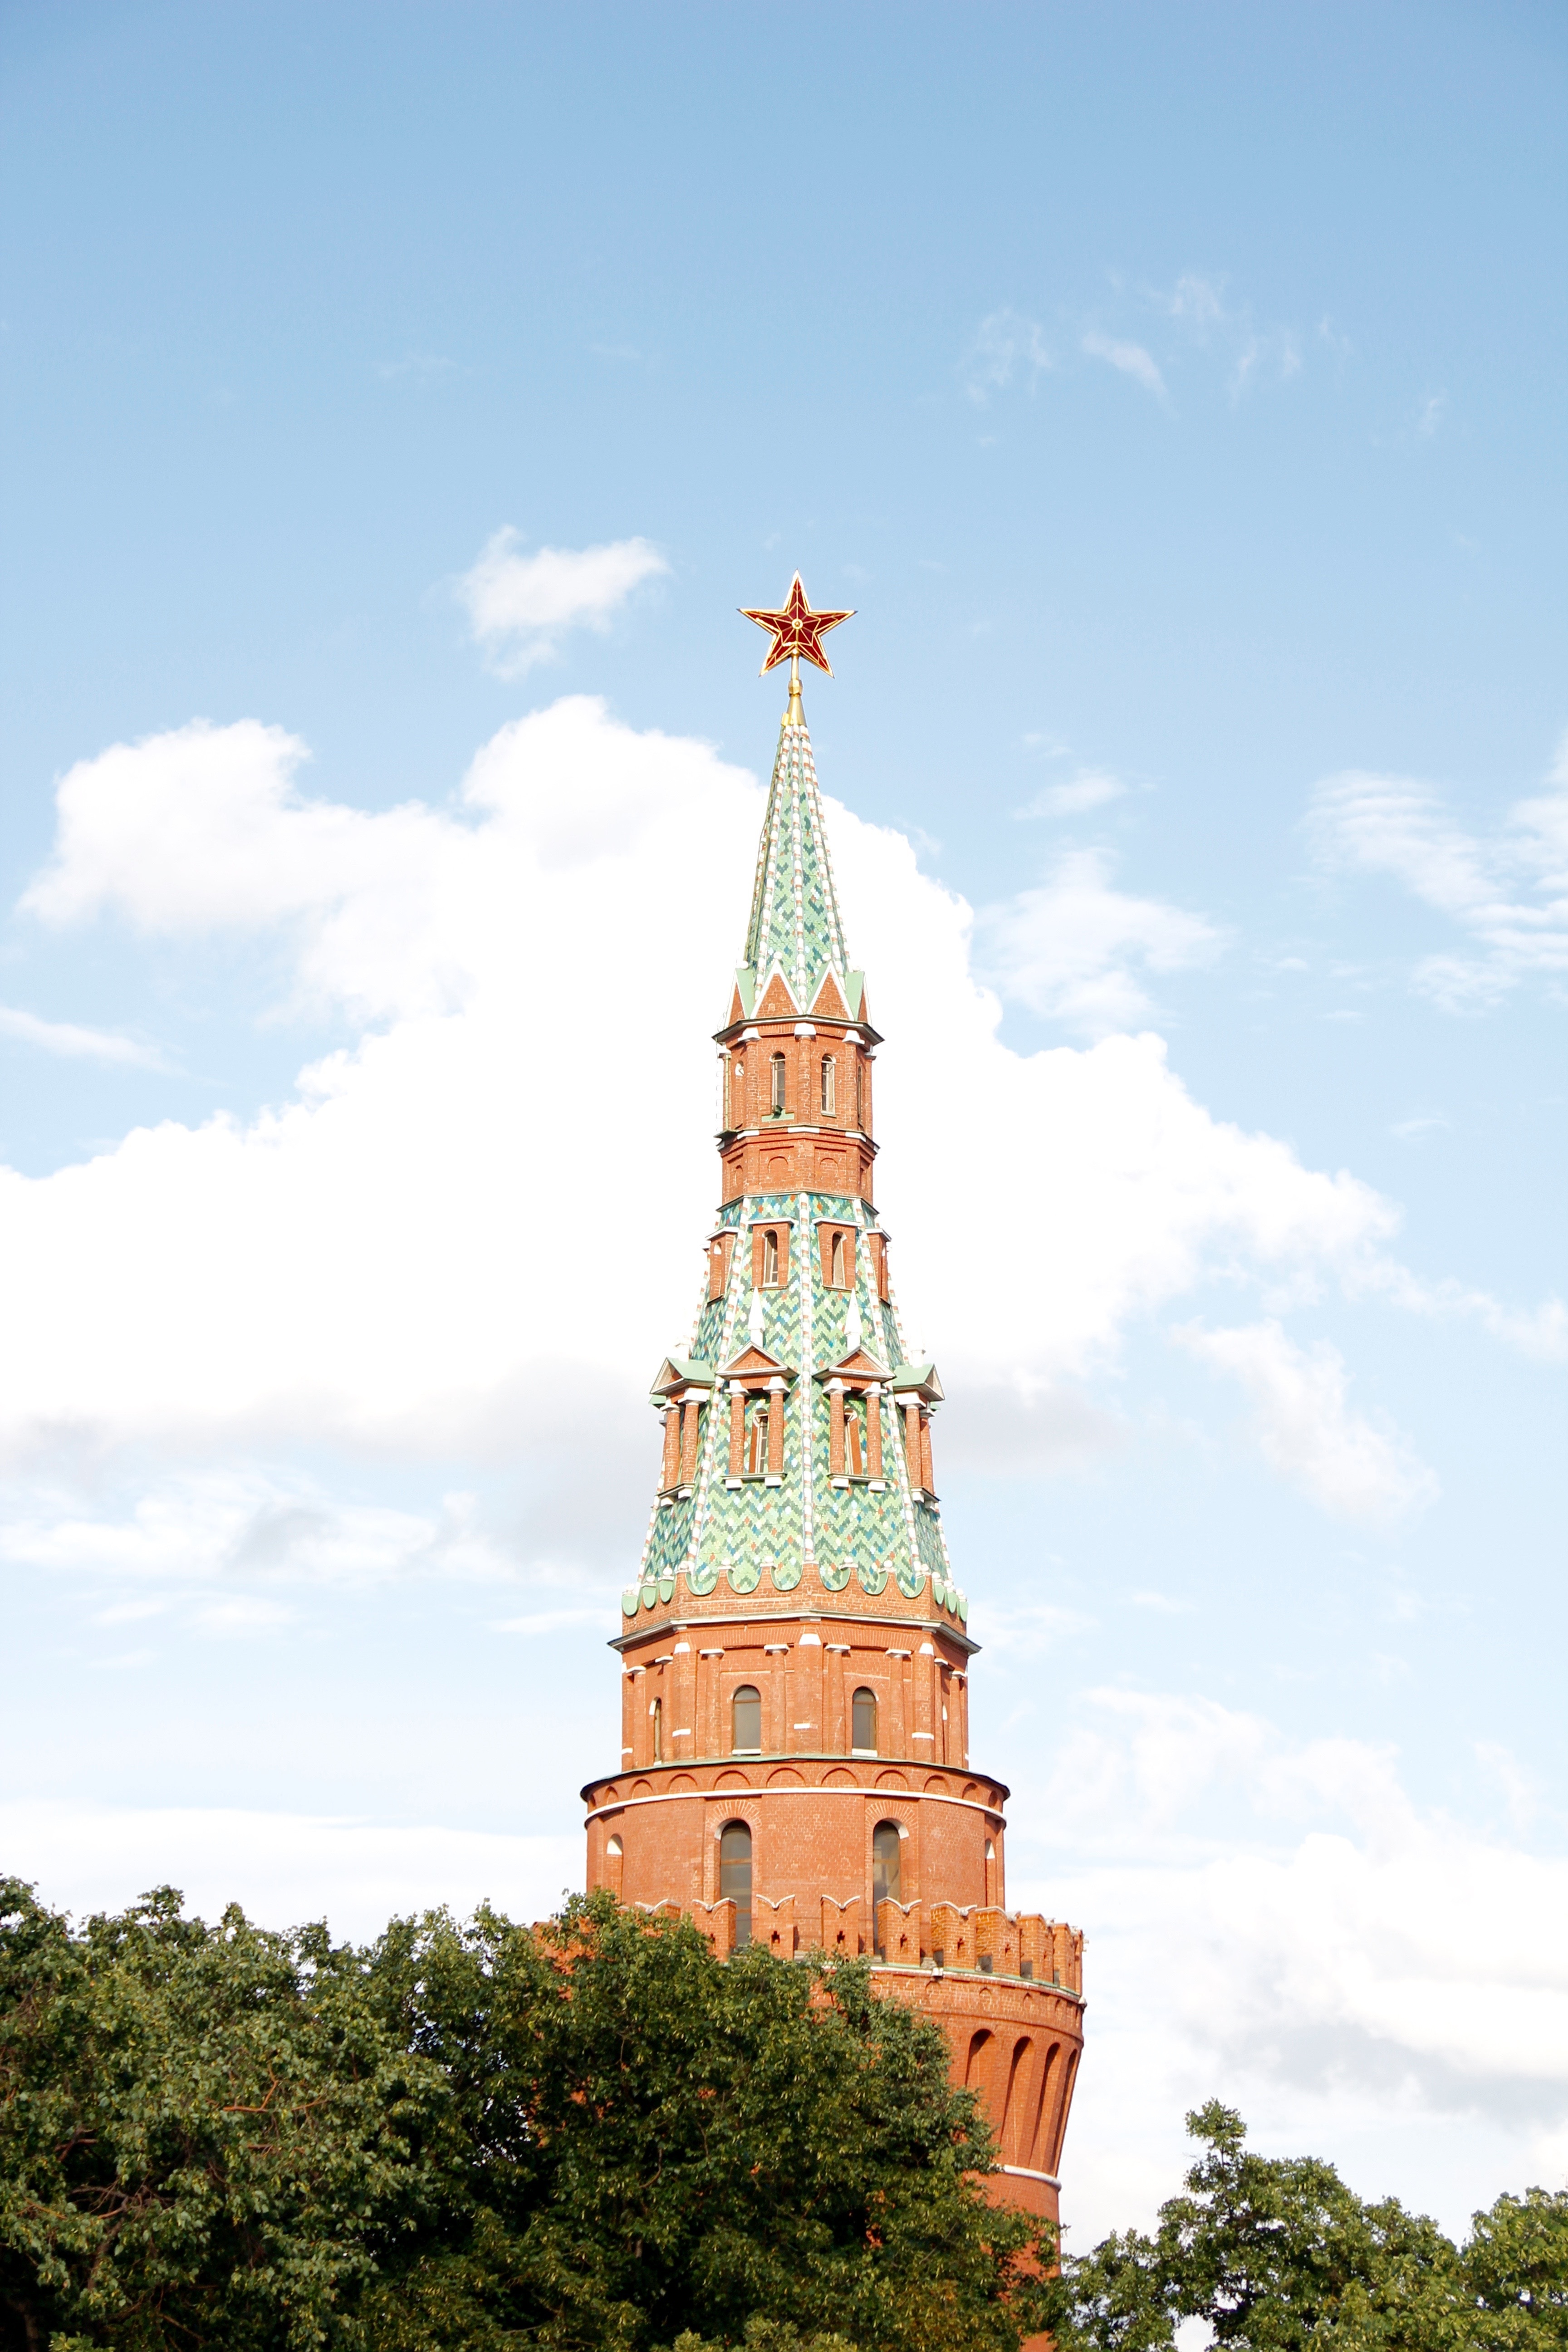
architecture, sky, building, golden, tower, landmark, bell tower, ornament, spire, steeple, monastery, christianity, moscow, orthodox, dome, russia, historically, gilded, believe, kremlin, historic preservation, russian orthodox church